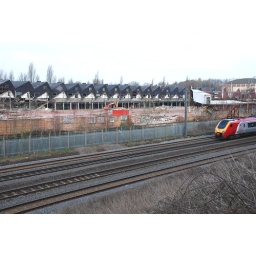
Virgin train passing what is left of the MG Rover plant at Cofton Hackett near Longbridge.